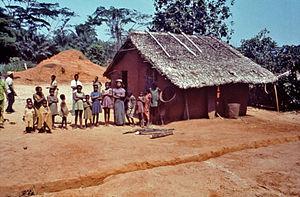
Yambuku est une petite localité du nord du territoire de Bumba, en République démocratique du Congo. Elle est située à environ 7 kilomètres de Yandongi. Mission catholique dédiée à Sainte Walburge, grand catéchuménat. École primaire, école ménagère, hôpital de référence.